Pterophyllum

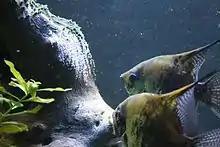
A "Pterophyllum" couple spawning

"P. scalare" is relatively easy to breed in the aquarium, although one of the results of generations of inbreeding is that many breeds have almost completely lost their rearing instincts, resulting in the tendency of the parents to eat their young. In addition, it is very difficult to accurately identify the sex of any individual until it is nearly ready to breed.